Answer in natural language. How many DiningTables are visible in the scene? Choose between the following options: 4, 2, 0, 1 or 3
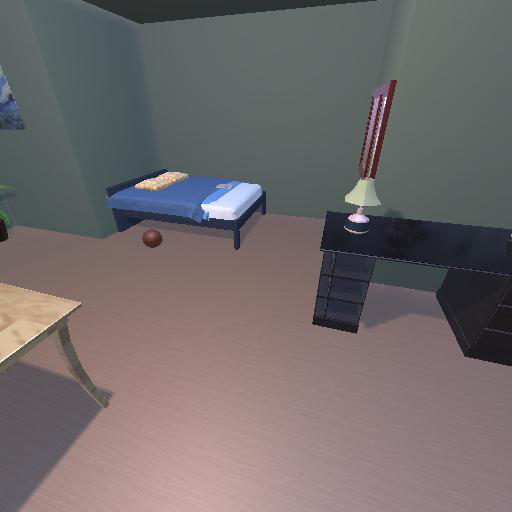
<answer>1</answer>